Bilaspur Rajdhani Express

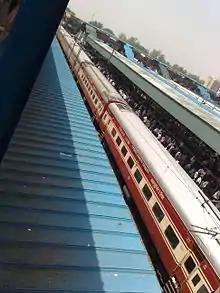
12442 Bilaspur Rajdhani Express at New Delhi

The 12441 / 12442 Bilaspur–New Delhi Rajdhani Express runs from Bilaspur Junction via Raipur Junction, Nagpur New Delhi.